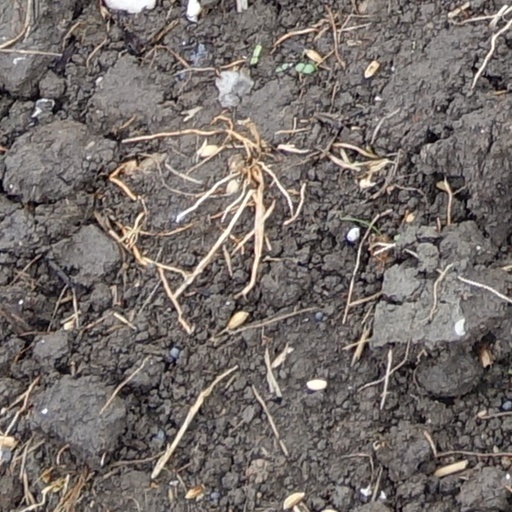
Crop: wheat